Windwalker (film)

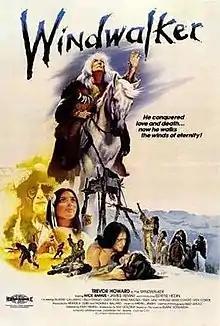
Theatrical release poster

Windwalker is a 1981 Western film directed by Kieth Merrill and written by Ray Goldrup, based on a novel by Blaine M. Yorgason. It stars Trevor Howard and Nick Ramus. The film is set in the pre-colonial Intermountain West, and focuses on the life of a Cheyenne man, who comes back to life to protect his family from Crow warriors and be reunited with his long-lost son. It was filmed in various natural outdoor locations in Utah. Unusually for westerns, all of the characters are Native Americans. Merrill cast Trevor Howard, an English actor, for the role of the aged Windwalker, a decision that stood out in a cast of mostly Native American actors, with authenticity as a main production value.